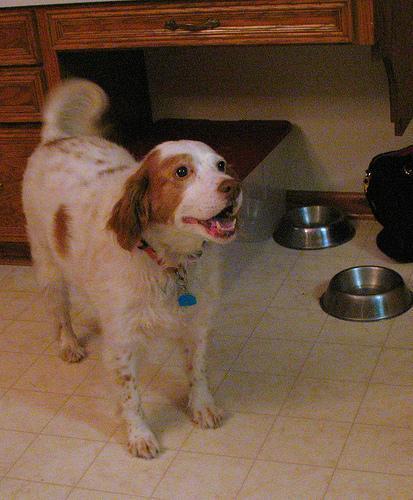
Brittany_spaniel